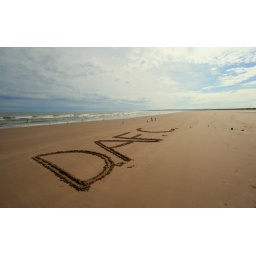
keepin up the newly started tradition of writing D.A.F.C. in the sand wherever there is sand at a beach